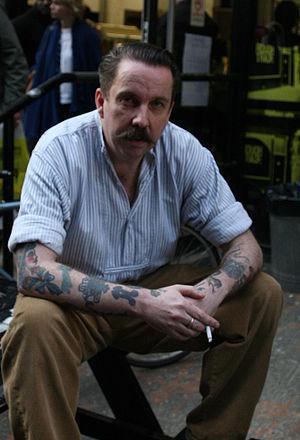
Andrew Weatherall, né le 6 avril 1963 à Windsor et mort le 17 février 2020 à Londres, est un DJ, compositeur et producteur de musique électronique britannique.